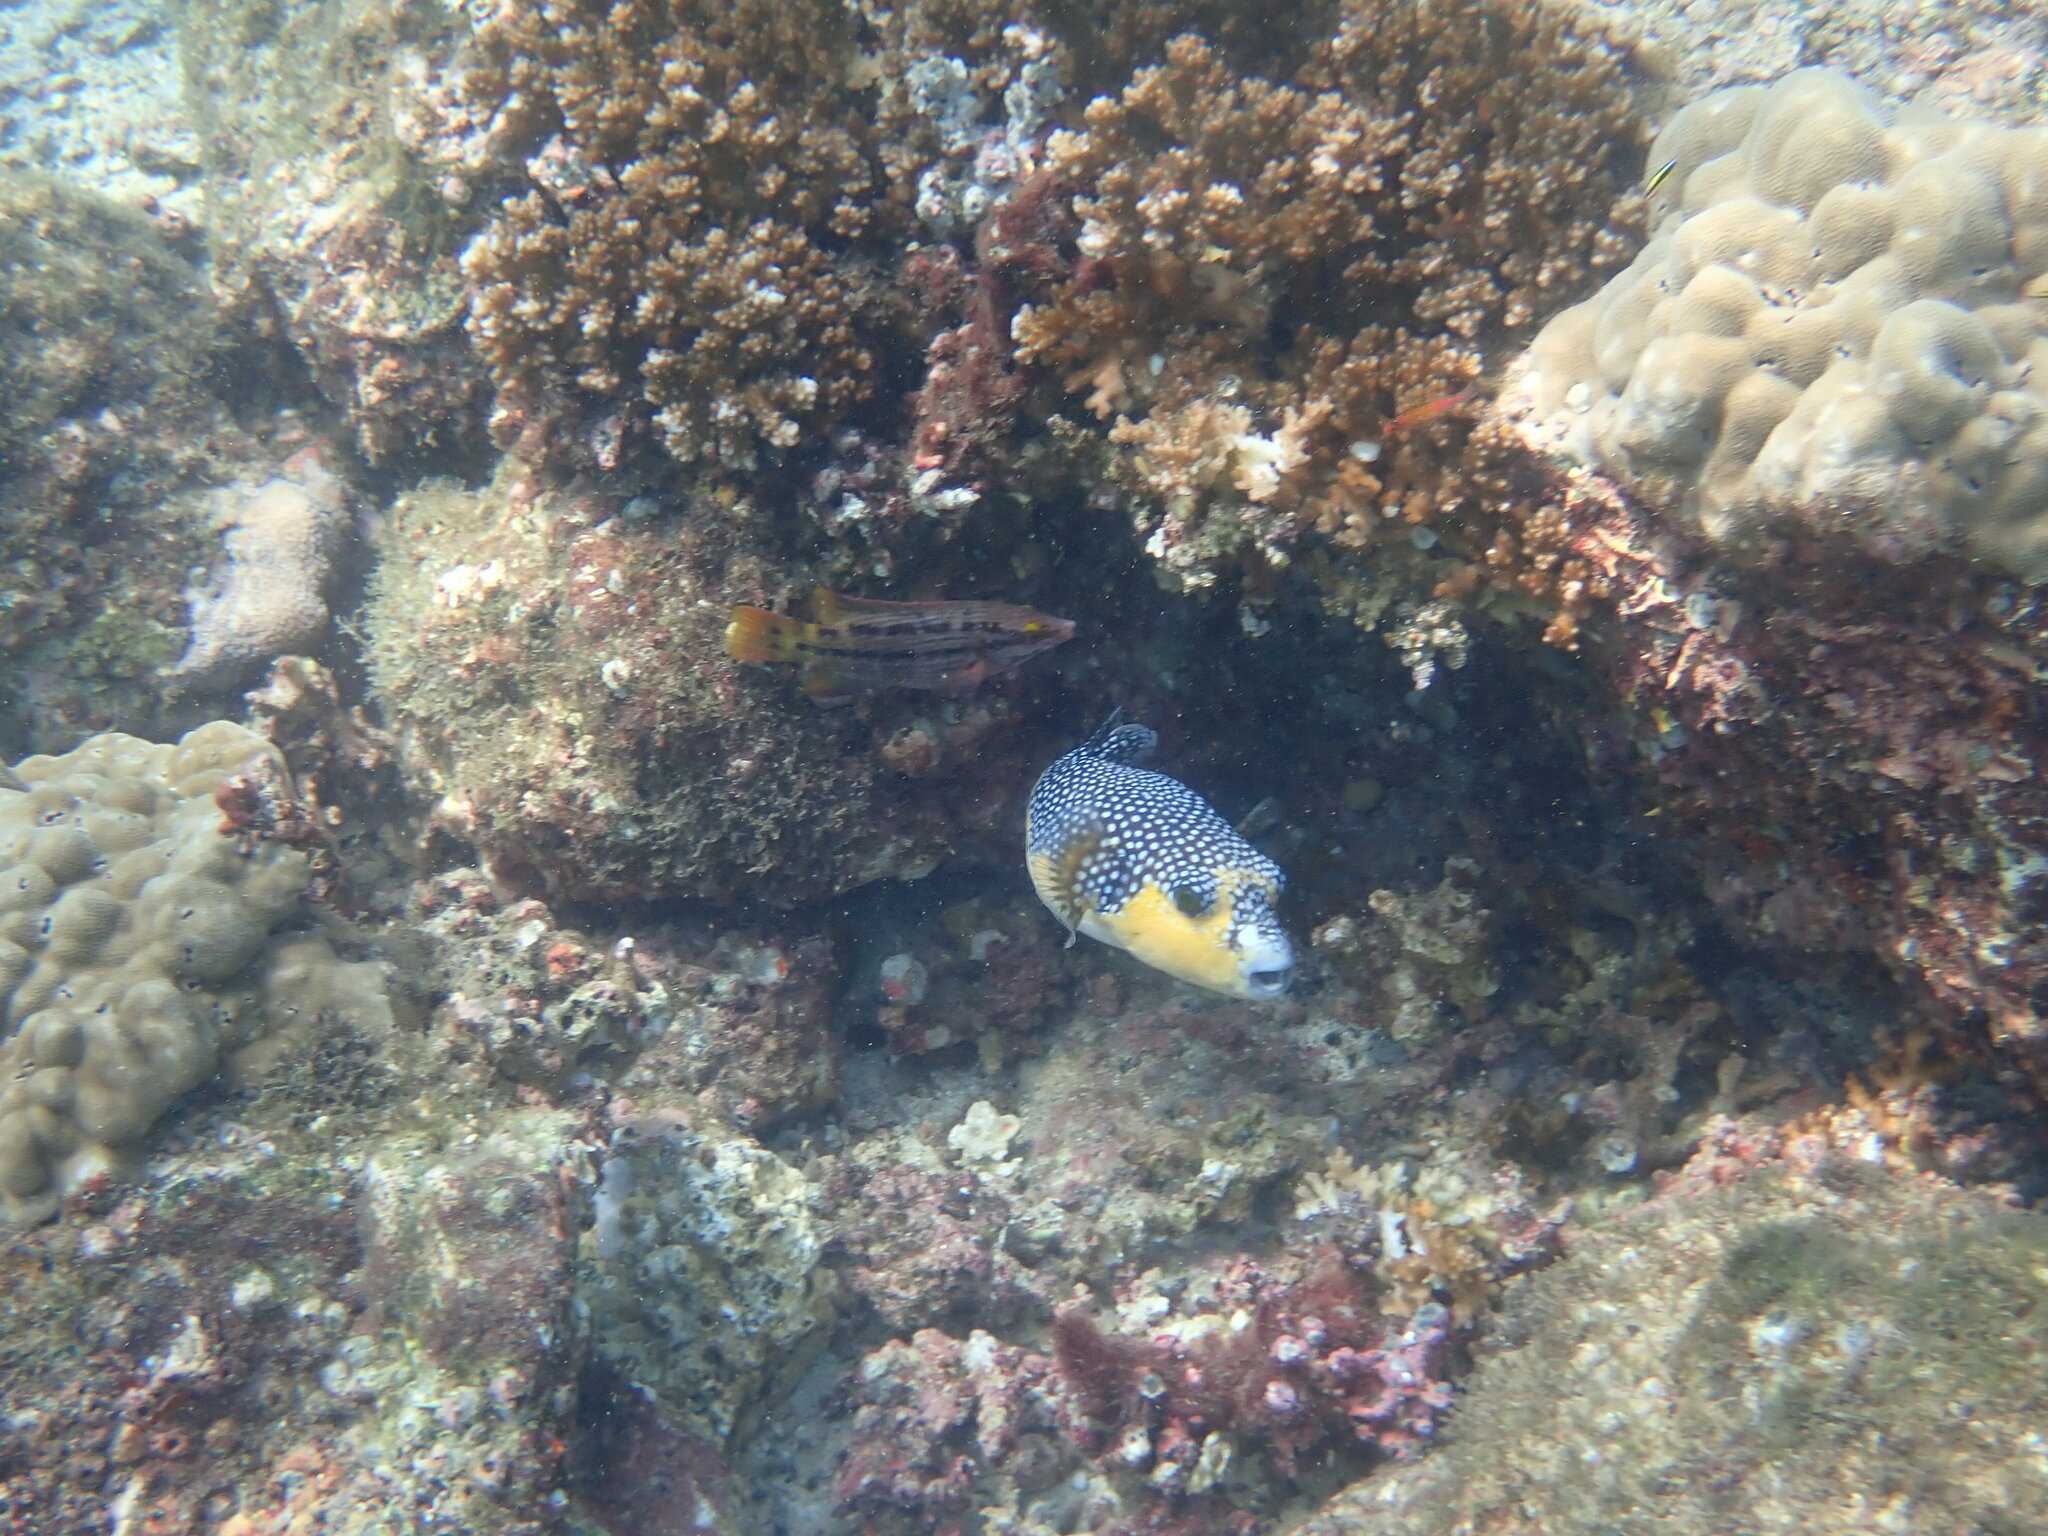
Arothron meleagris (Guineafowl Puffer)